Beit Ummar

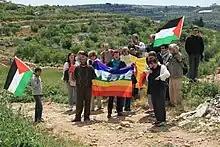
Demonstration against land expropriation, Beit Ummar, December 2011

Since the Six-Day War in 1967, Beit Ummar has been under Israeli occupation. The population in the 1967 census conducted by the Israeli authorities was 2,630.